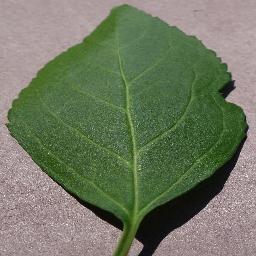
Label: Cherry___healthy